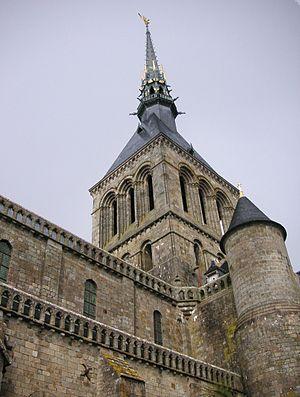
Arthur de Cossé-Brissac, né au XVIᵉ siècle et mort le 7 octobre 1587, est un religieux français, quarantième abbé du Mont Saint-Michel, de 1570 à 1587.
Nicolas Alexandre, né au XIIᵉ siècle et mort en 1271, est un bénédictin français, vingt-troisième abbé du Mont Saint-Michel, de 1264 à 1271.